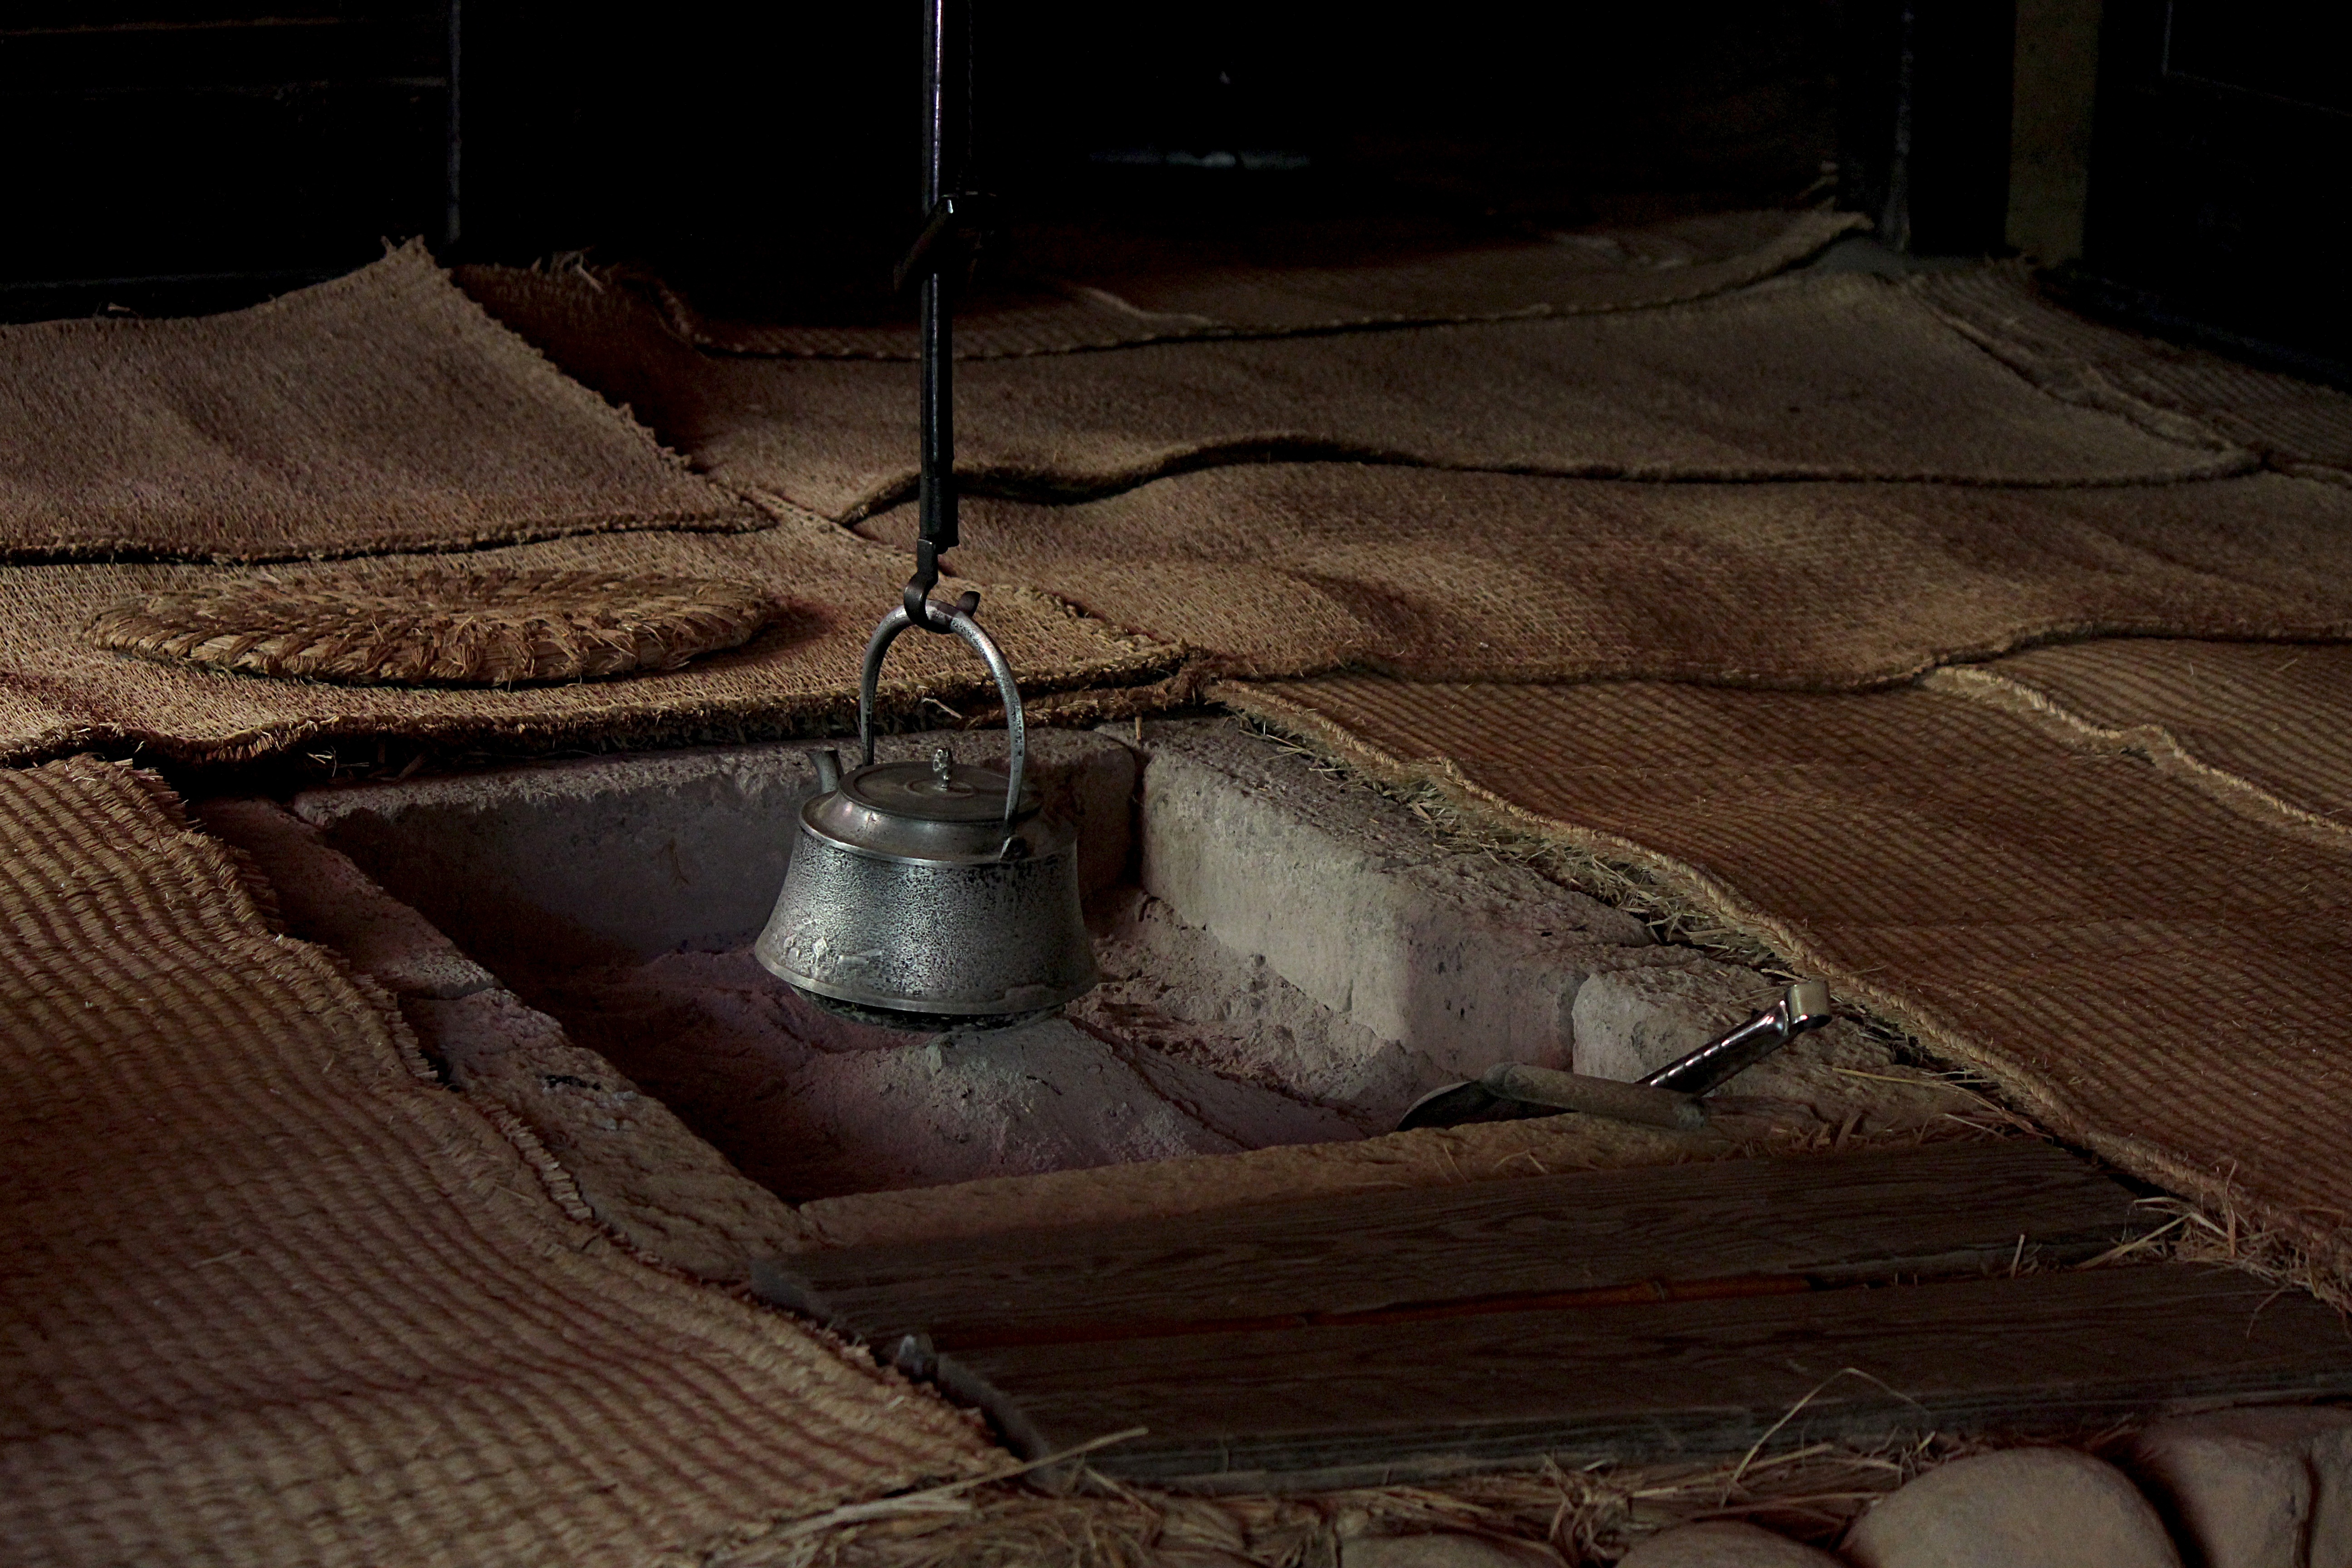
table, light, wood, house, tea, floor, wall, kettle, darkness, lighting, stove, tradition, shape, old houses, hearth, fukushima, fever, screenshot, boiling water, minka garden